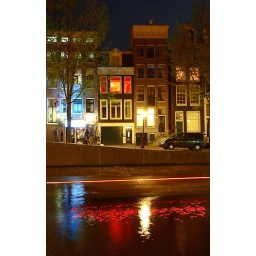
The red lights on a passing boat left &amp;quot;rose petals&amp;quot; in the water.